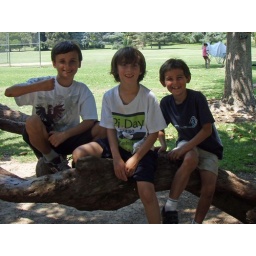
Scott, Michael and Alex sitting in a tree and boys are prone to do.